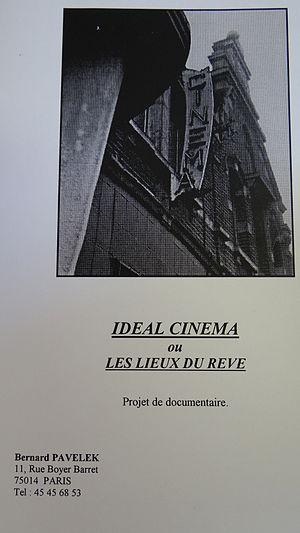
Idéal Cinéma - documentaire de Bernard Pavelek archives de l' histoire locale d'Aniche
L'Idéal Cinéma à Aniche n' est ancien que par son nom, ce fut d'abord un hôtel syndical. Une première séance publique de cinéma eut lieu le 23 novembre 1905 par la Société du cinématographe automobile. Ce n'est qu'en 1922, lors de l'achat d'un premier appareil de projection, que l'édifice prend le nom d'Idéal Cinéma. Rénové à plusieurs reprises il est définitivement fermé en 1977. L' édifice est entièrement rasé pour faire place au Centre culturel communal Claude Berri inauguré le 3 mai 1995. Le centre communal culturel est composé de L’Idéal Cinéma - Jacques Tati ainsi que de la salle Louis Pol, sous gestion publique de la ville d'Aniche par un bail emphytéotique, au terme duquel il appartiendra à nouveau au syndicat CGT, bailleur et propriétaire des lieux. L'ancienne salle ainsi que la façade symbolique ont disparu.